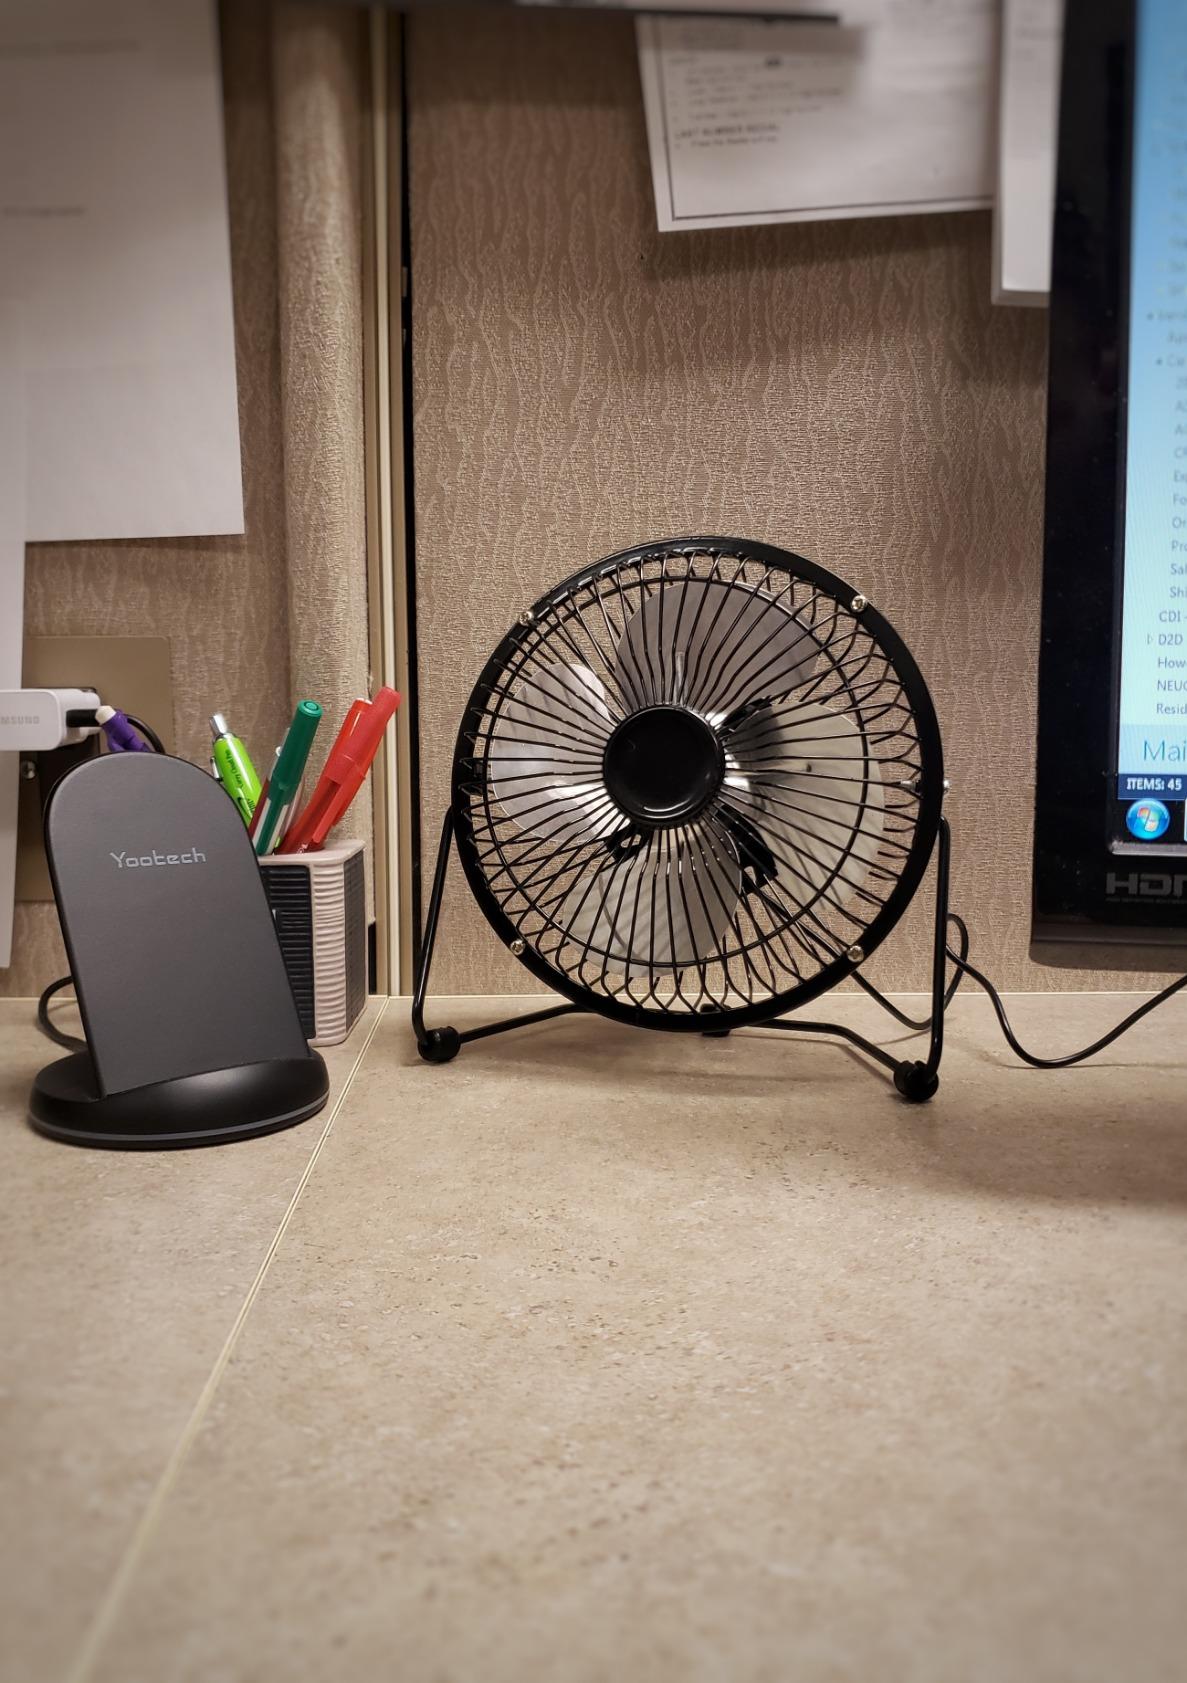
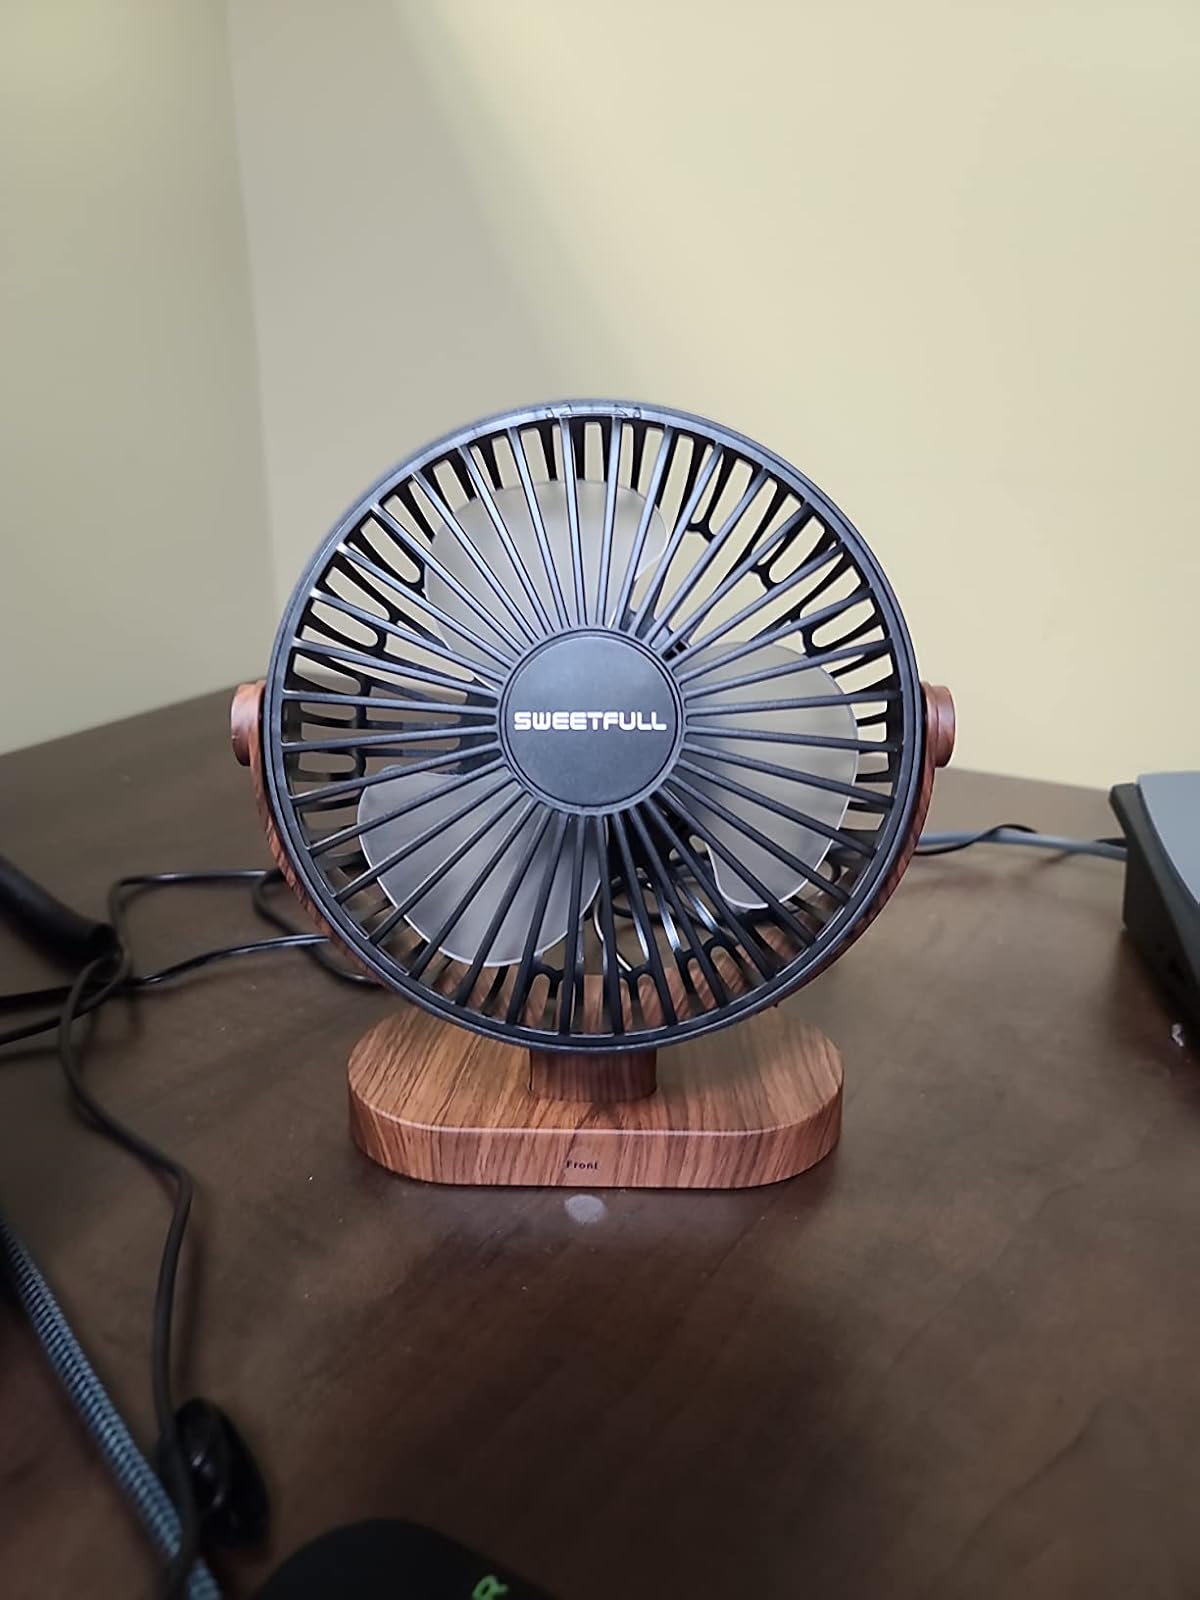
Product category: fan
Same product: no